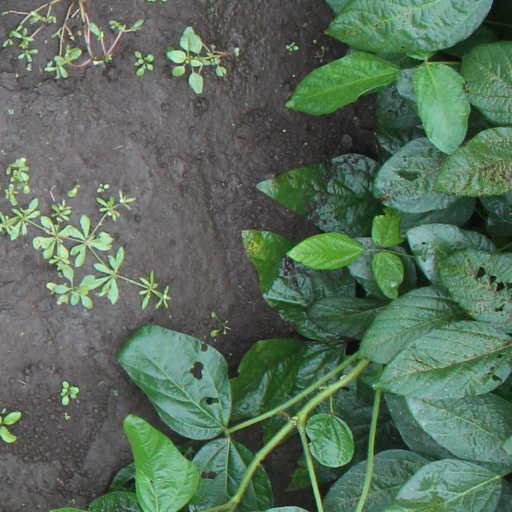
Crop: soybean